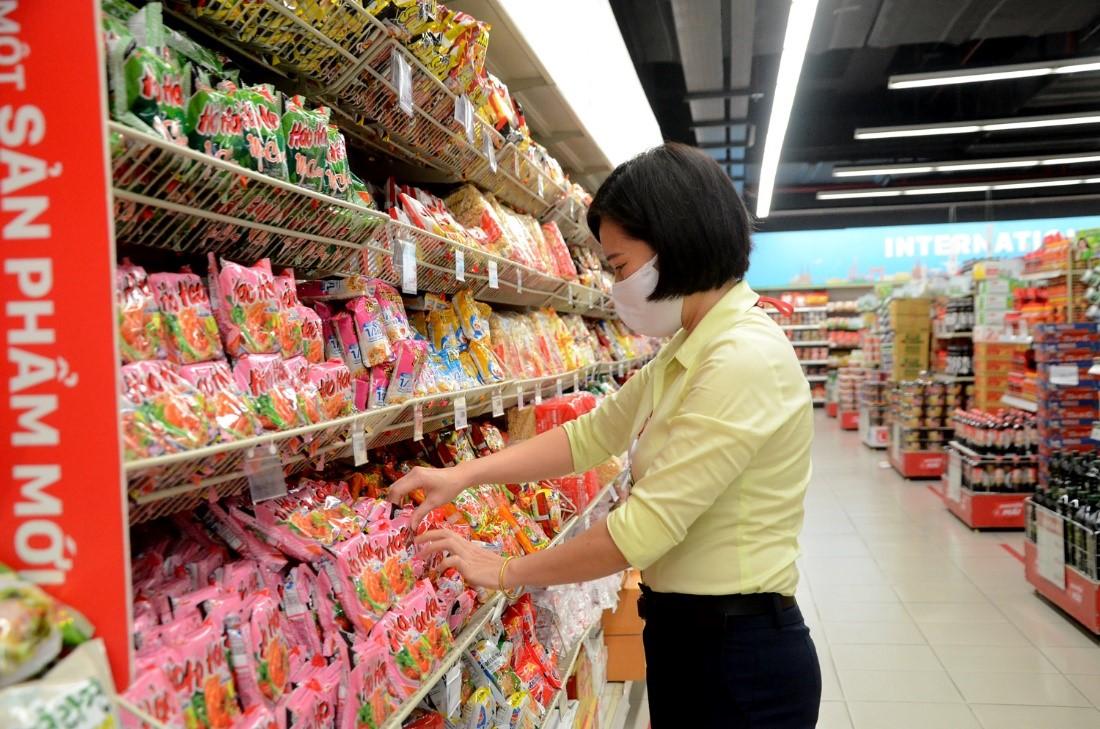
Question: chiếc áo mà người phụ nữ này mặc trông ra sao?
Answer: cô ấy mặc áo sơ mi dài tay màu vàng